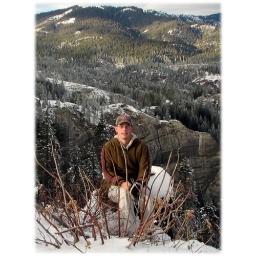
Like the title says, me, somewhere on old coal roads near Lake Cle Elum, somewhere in the mountains east of Seattle